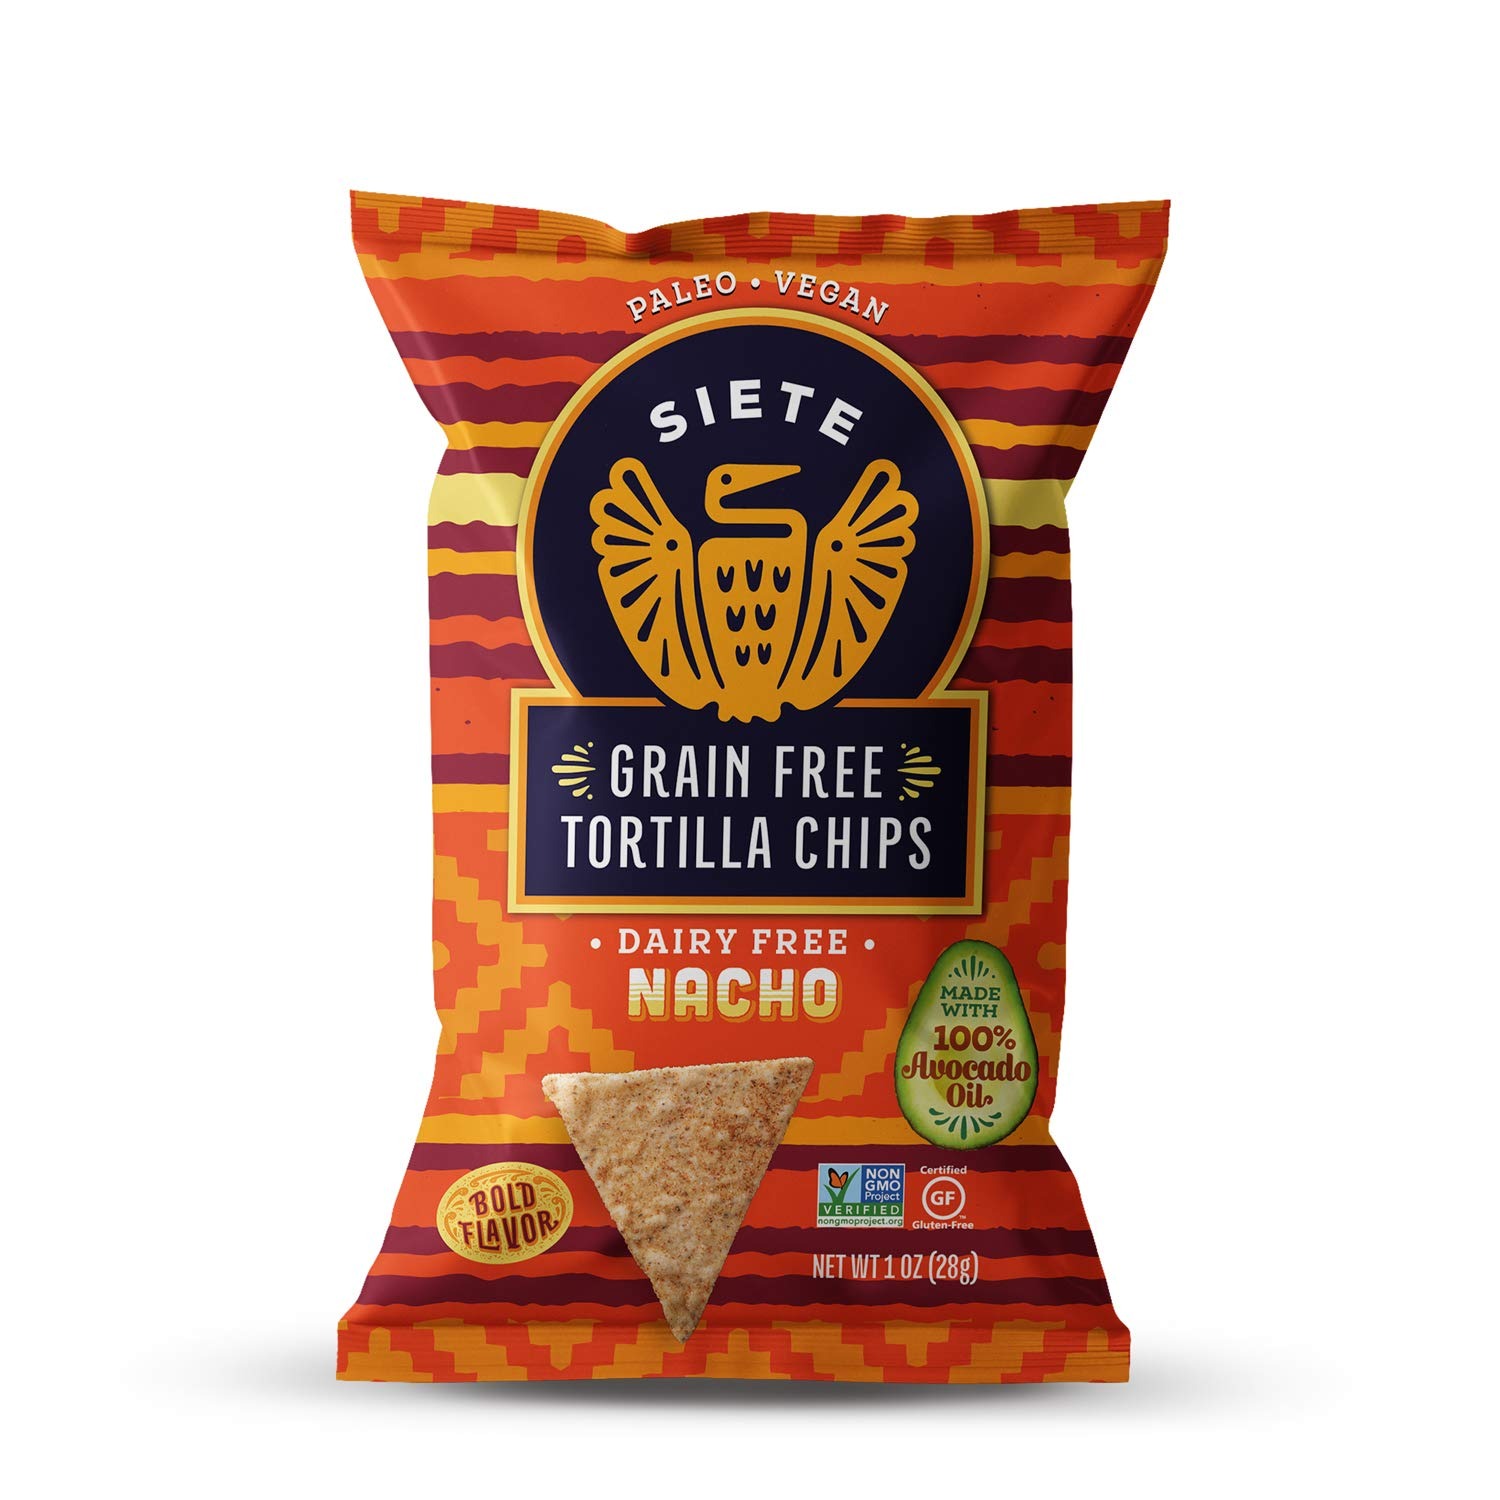
Item Name: Siete Grain Free Tortilla Chips | Gluten Free Chips | Paleo & Vegan Snacks | Non GMO | Nacho, 1 Ounce
Bullet Point 1: GLUTEN-FREE: Pick your favorite from our gluten-free flavors like Sea Salt, Lime, Nacho, Fuego, Ranch, Sal y Limón, and No Salt.
Bullet Point 2: DAIRY FREE: Yes, way! All of our products are dairy-free—it’s our feel-good deja-moo.
Bullet Point 3: AVOCADO OIL: Hecho con amor, oven-baked with joy, and fried in avocado oil.
Bullet Point 4: NATURAL INGREDIENTS: Enjoy the taste and texture of traditional tortilla chips made with clean, natural ingredients.
Bullet Point 5: CASSAVA FLOUR: Our crunchy cassava chips are perfect for dips, traditional and inventive recipes, or for snacking straight out of the bag.
Value: 1.0
Unit: Count

Price: 1.94